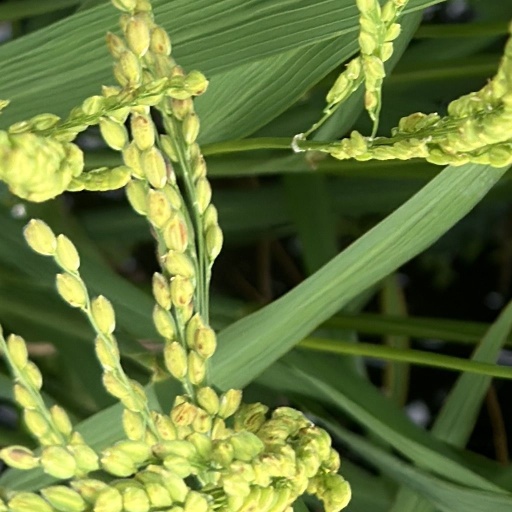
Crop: rice